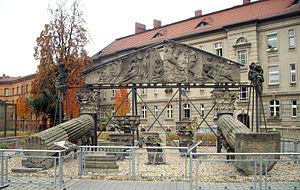
Le château de Potsdam, dans le quartier de l’Alter Markt, a été reconstruit à plusieurs reprises depuis le XVIIᵉ siècle. Le palais actuel est une reconstitution du château conçu par l'architecte von Knobelsdorff, détruit en 1945, qui par ses décors intérieurs était l'un des chefs-d’œuvre du Rococo frédéricien. Les intérieurs ripolinés du château, qui vient d'être reconstruit, répondent au contraire aux fonctions modernes d'un local à caractère administratif : c'est aujourd'hui le siège du Landtag de Brandebourg.